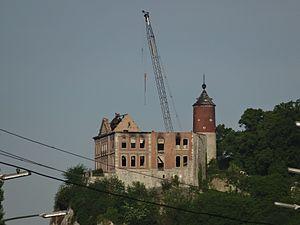
Château de Chokier (Flémalle, Belgique) vue de l'aile gauche deux mois après l'incendie du 27 mars 2017 Français
Le château de Chokier est un château situé sur l'entité de Chokier, une section de la commune belge de Flémalle dans la province de Liège. Érigé sur un promontoire rocheux, il domine la vallée de la Meuse sur la rive gauche.